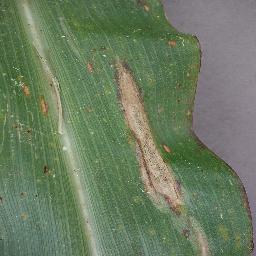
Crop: corn
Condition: (maize)_northern_blight